Pavalavannam Temple

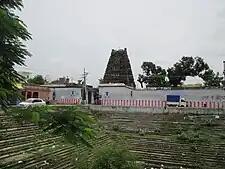
Pavalavannan temple tank

The temple follows the traditions of the Tenkalai sect of Vaishnavite tradition and follows "vaikanasa aagama". The temple priests perform the "pooja" (rituals) during festivals and on a daily basis. As at other Vishnu temples of Tamil Nadu, the priests belong to the Vaishnava community, from the Brahmin class. The temple rituals are performed six times a day: "Ushathkalam" at 7:00 a.m., "Kalasanthi" at 8:00 a.m., "Uchikalam" at 12:00 p.m., "Sayarakshai" at 6:00 p.m., "Irandamkalam" at 7:00 p.m. and "Ardha Jamam" at 10:00 p.m. Each ritual has three steps: "alangaram" (decoration), "neivethanam" (food offering) and "deepa aradanai" (waving of lamps) for both Pavalavannar Perumal and Pavalavalli. During the last step of worship, "nadasvaram" (pipe instrument) and "tavil" (percussion instrument) are played, religious instructions in the "Vedas" (sacred text) are recited by priests, and worshippers prostrate themselves in front of the temple mast. There are weekly, monthly and fortnightly rituals performed in the temple. Brahmotsavam celebrated during the Tamil month of "Vaikasi" (May - June) is the major festival of the temple. Pavitrotsavam celebrated during the Tamil month of "Panguni" (March - April) and Vaikuntha Ekadashi during "Margali" (December - January) are the other festivals celebrated in the temple.